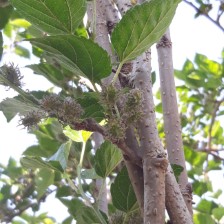
Variety: ChiangMai60